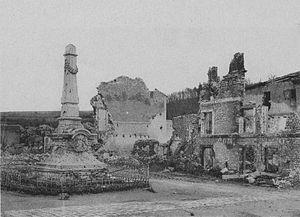
Place et monument de 1870 à St-Mihiel fin septembre 1918 après le reprise du Saillant de St-Mihile.
Saint-Mihiel est une ville du Nord-Est de la France, située sur la Meuse, en Lorraine. Bureau centralisateur de canton du département de la Meuse, la commune fait partie de la région administrative Grand Est.